2008 California Proposition 8

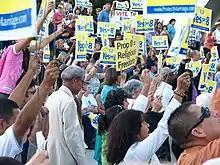
Rally for Yes on Prop 8 in Fresno

The Church of Jesus Christ of Latter-day Saints (LDS Church) also publicly supported the proposition. The First Presidency of the church announced its support for Proposition 8 in a letter intended to be read in every congregation in California. In this letter, church members were encouraged to "do all you can to support the proposed constitutional amendment by donating of your means and time". The church produced and broadcast to its congregations a program describing the support of the Proposition, and describing the timeline it proposes for what it describes as grassroots efforts to support the Proposition. Local church leaders set organizational and monetary goals for their membership—sometimes quite specific—to fulfill this call. The response of church members to their leadership's appeals to donate money and volunteer time was very supportive, such that Latter-day Saints provided a significant source for financial donations in support of the proposition, both inside and outside the State of California. LDS members contributed over $20 million, about 45% of out-of-state contributions to ProtectMarriage.com came from Utah, over three times more than any other state.